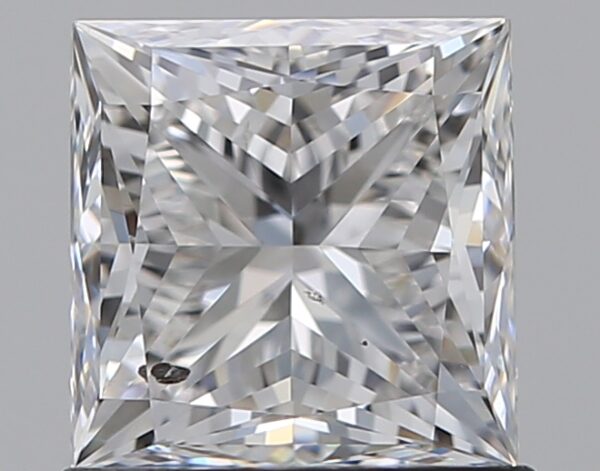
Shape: princess
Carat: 1.2
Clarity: SI2
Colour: F
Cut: VG
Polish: EX
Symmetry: VG
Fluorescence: F
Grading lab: GIA
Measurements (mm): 5.62 x 5.58 x 4.23